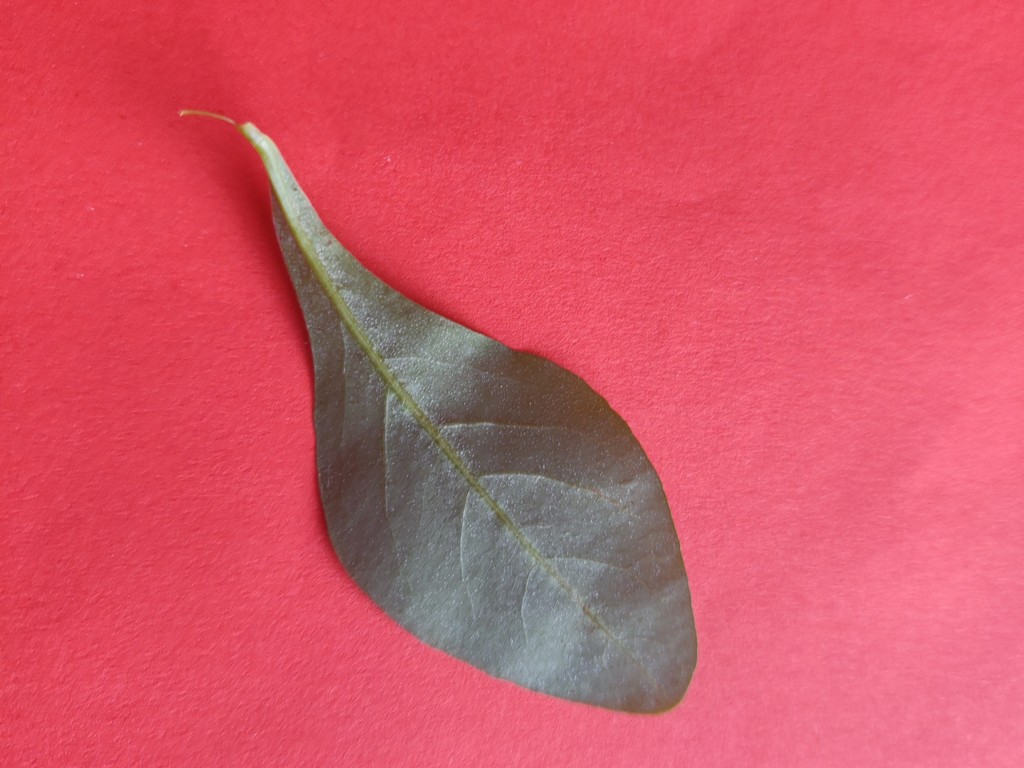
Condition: Unhealthy
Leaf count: single
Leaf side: back